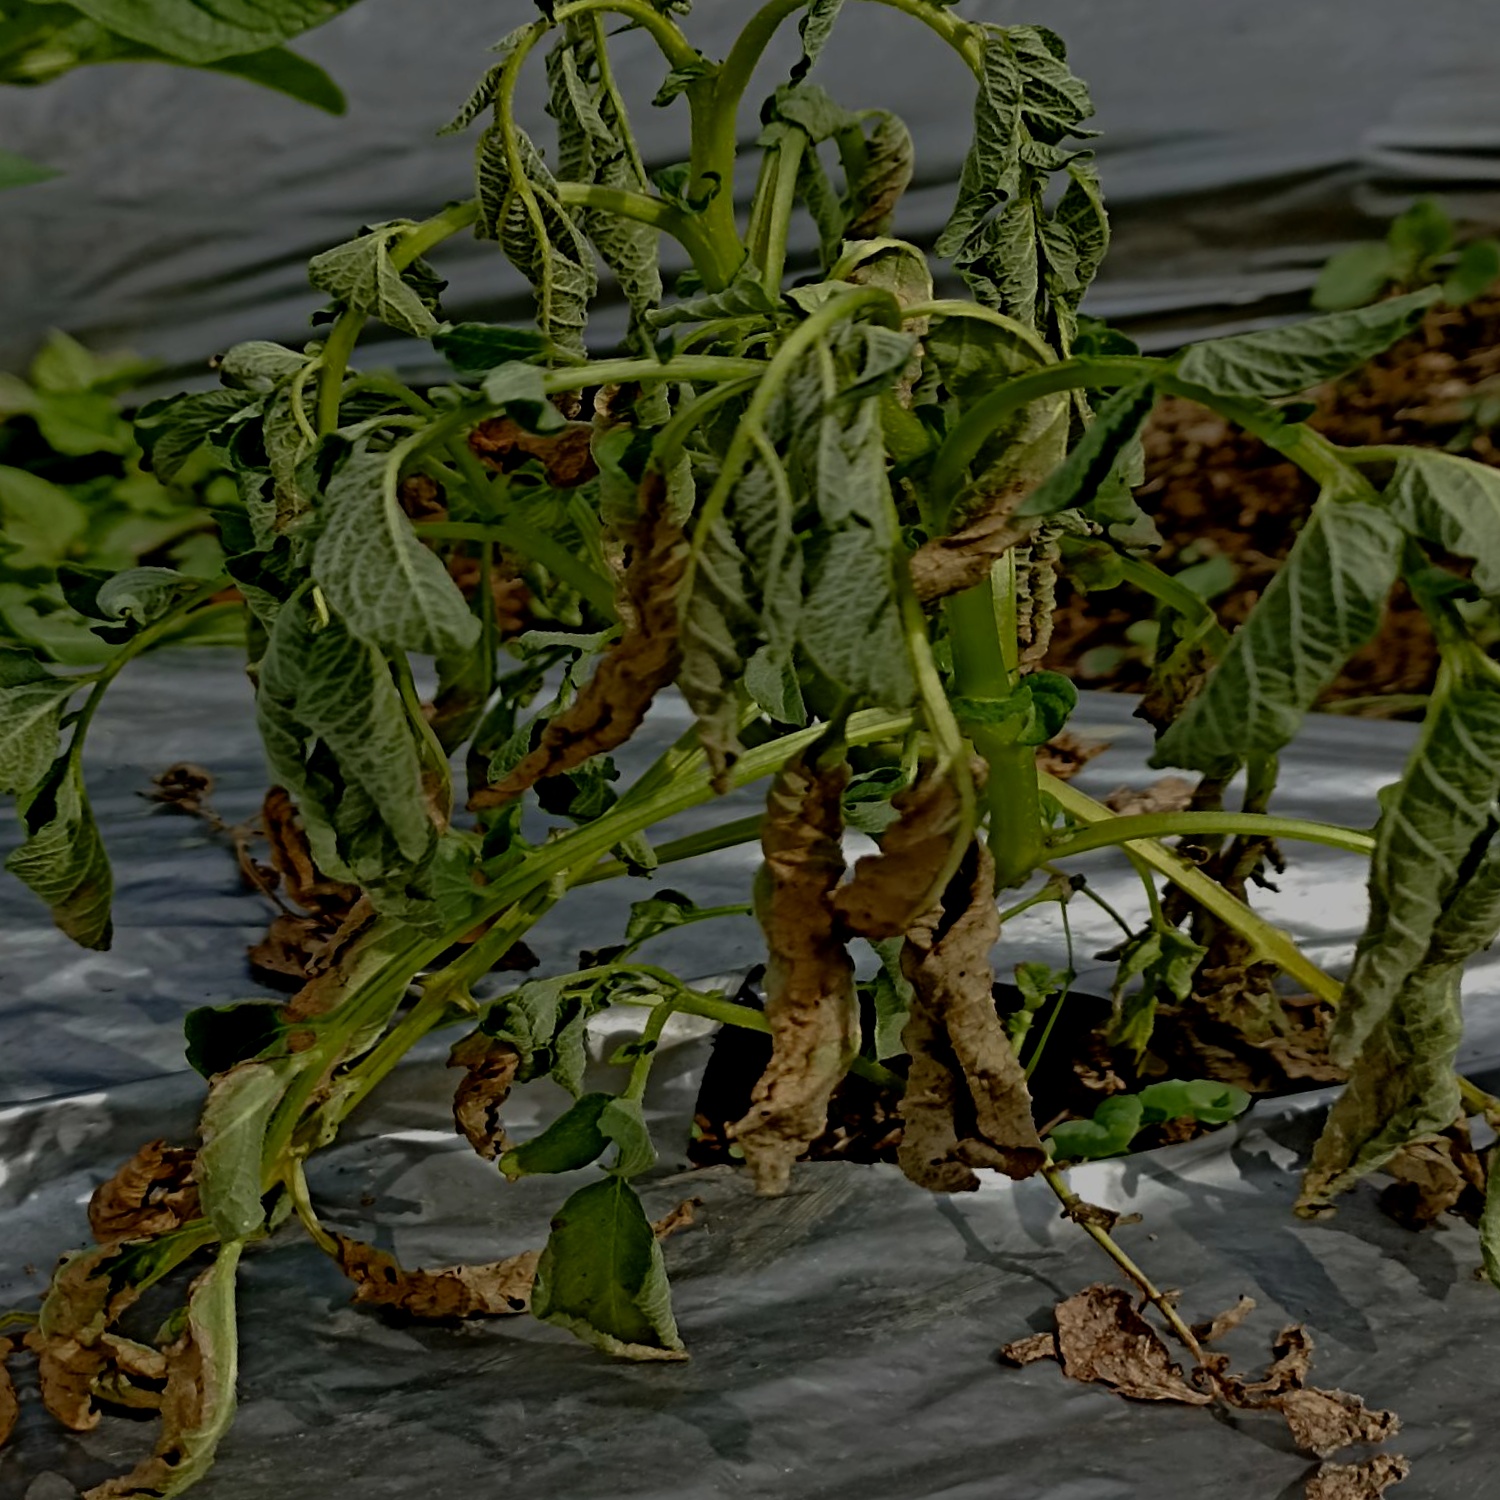
Etiqueta: Pudricion_Parda